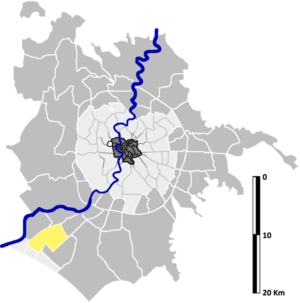
Casal Palocco est une zona di Roma située au sud-ouest de Rome dans l'Agro Romano en Italie. Elle est désignée dans la nomenclature administrative par Z.XXXIV et fait partie du Municipio XIII. Sa population est de 30 916 habitants répartis sur une superficie de 20,32 km².